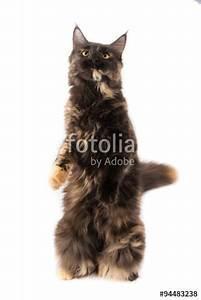
cat